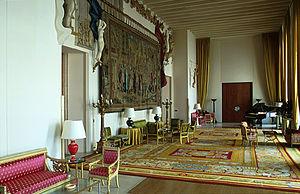
Grand Salon de l'ambassade de France au Canada.
L'ambassade de France au Canada est la représentation diplomatique de la République française au Canada. Elle est située à Ottawa, la capitale du pays, et son ambassadrice est, depuis 2017, Kareen Rispal.
Le style 1940, ou style 40 est une branche tardive de l'Art déco qui connut son heure de gloire essentiellement en France durant la période 1937-1955. À la différence du style « paquebot » et de ses lignes claires et sobres, c'est un style excentrique et baroque qui déclina au profit du style international et des courants modernistes des années 1950. L'apogée de ce style se situe dans l'immédiat après-guerre d'où le nom qui lui est souvent associé, à plus ou moins juste titre, bien qu'on en trouve des échos jusque dans les années 1960.